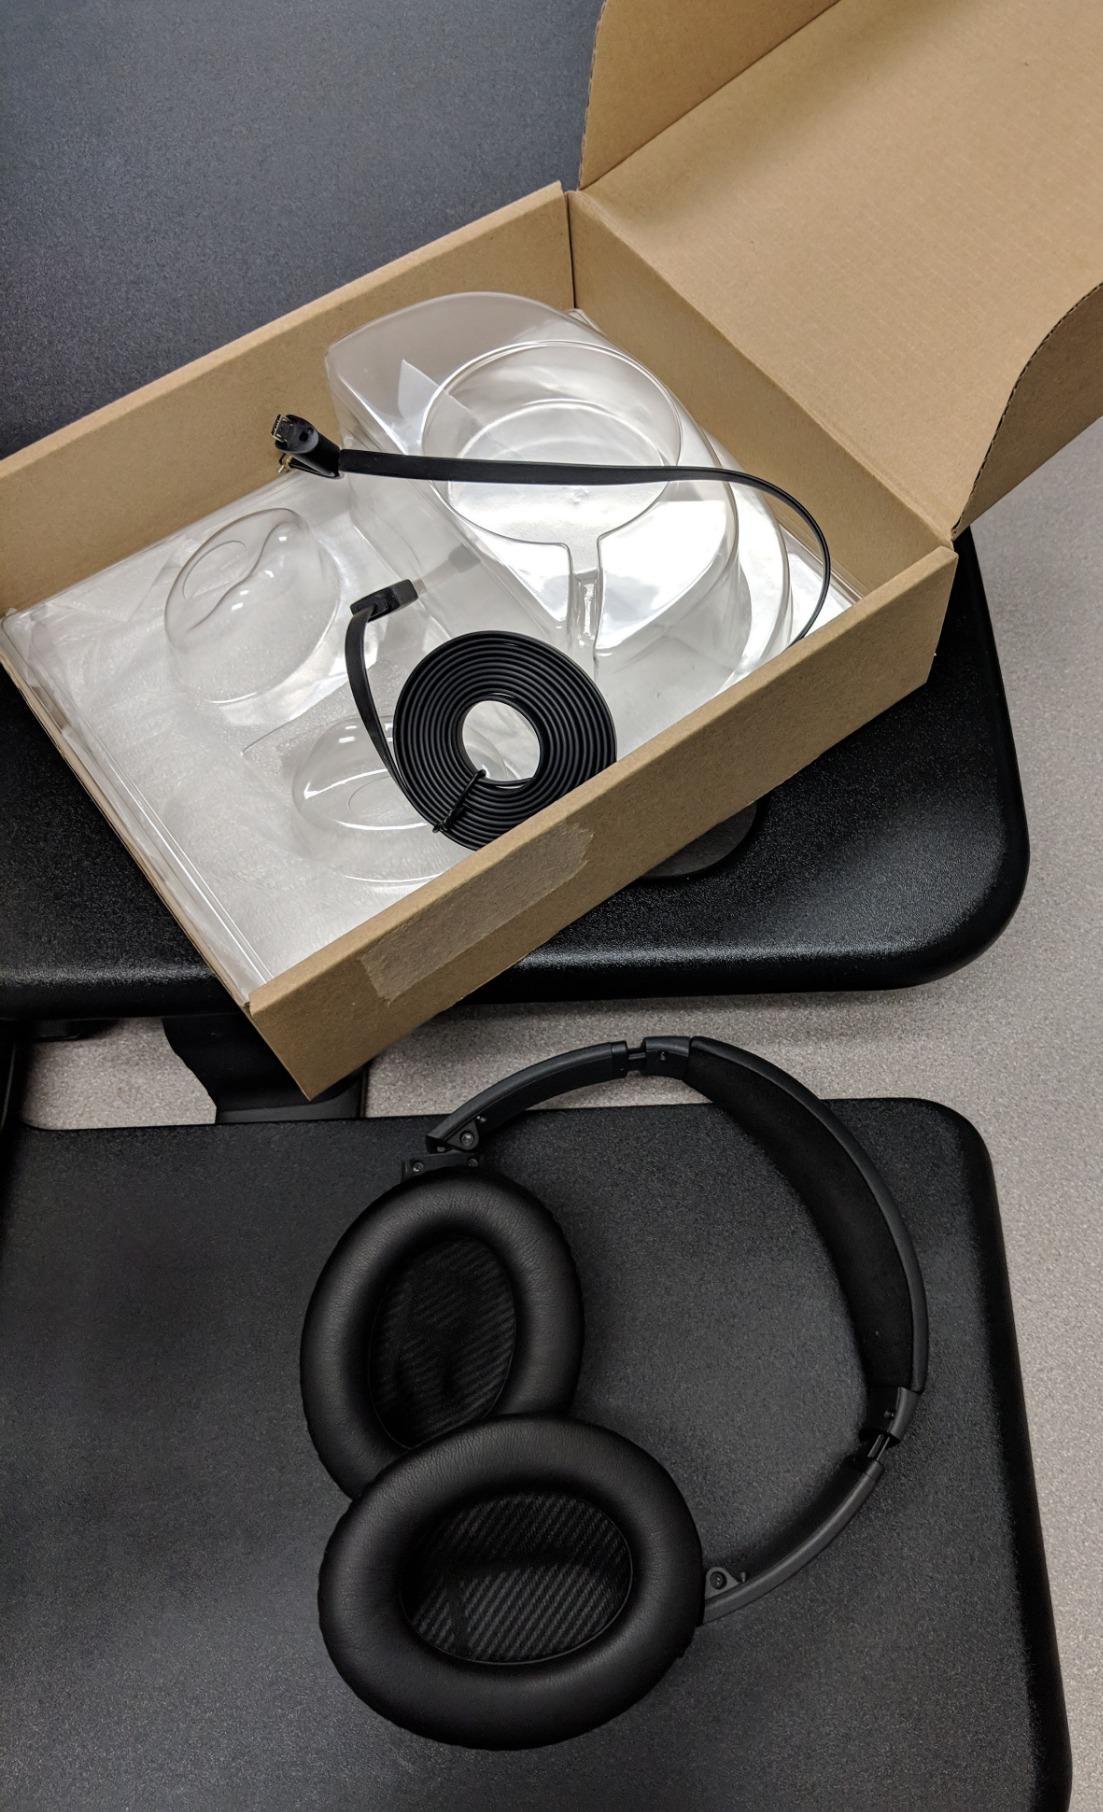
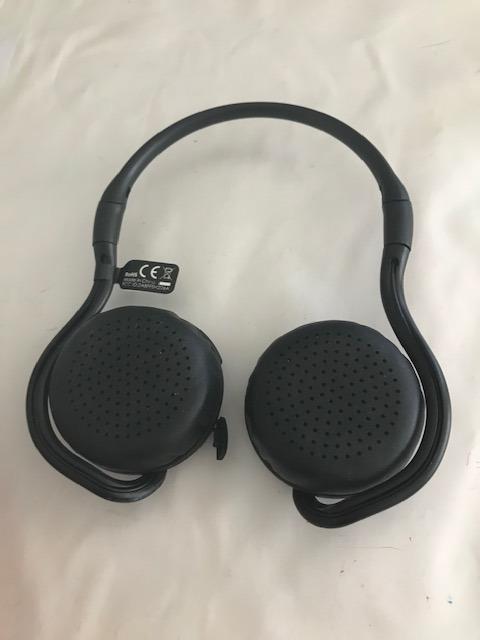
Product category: headphones
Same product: no